Blyde River Canyon Nature Reserve

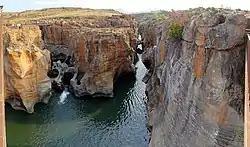
Potholes and plunge pools of the Treur River

This geological feature and day visitors' attraction, named after prospector Bernard Thomas Bourke (brother of Eddie Bourke), is situated at the confluence of the Treur and Blyde Rivers, on the reserve's western boundary . The reserve's nature conservation headquarters is located here, beside the village of Moremela, at the canyon's southern, or upper reaches. Bourke's Luck Potholes marks the beginning of the Blyde River Canyon.